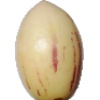
Label: Pepino 1